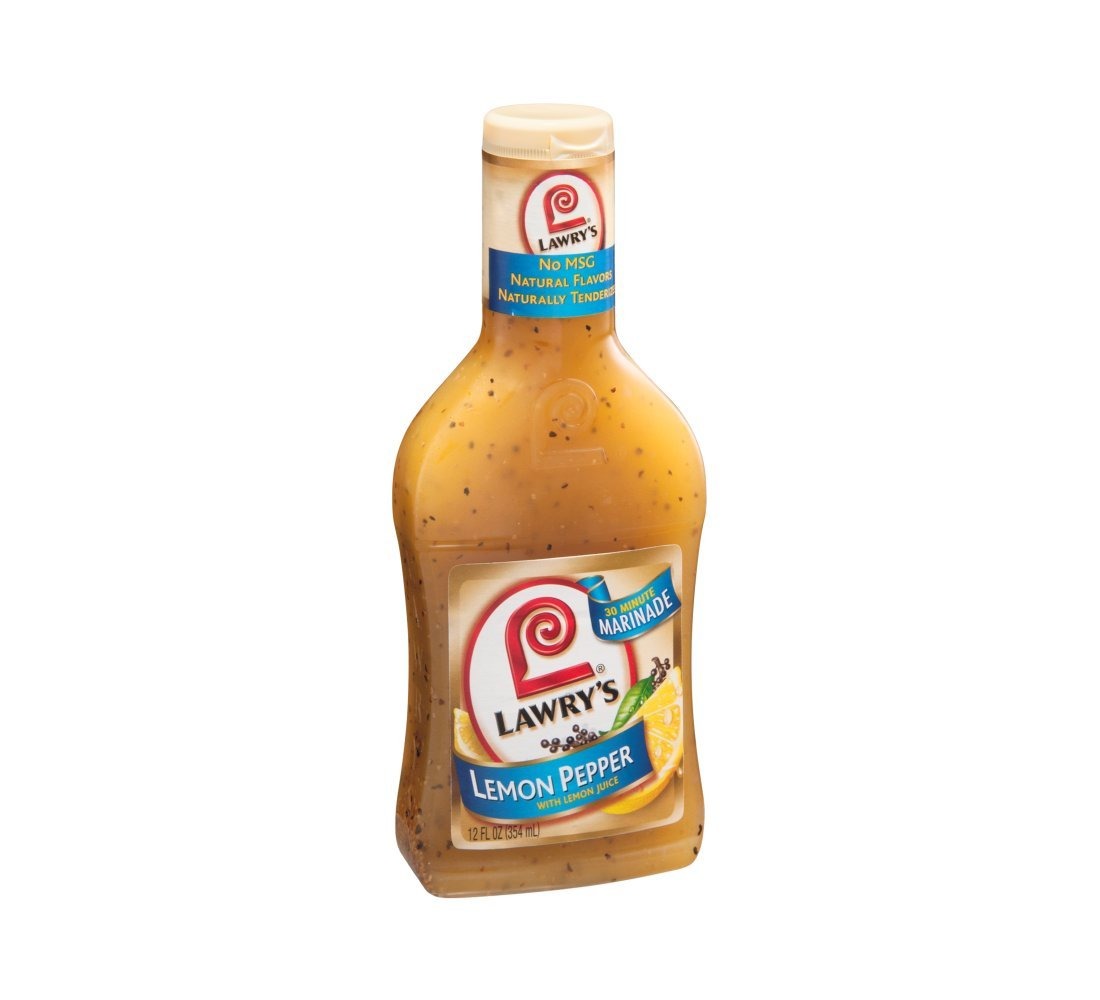
Item Name: Lawry's Marinade Lemon Pepper with Lemon Juice, 12-ounces (Pack of6)
Bullet Point 1: No msg.
Bullet Point 2: Natural flavors.
Product Description: Lawry's Lemon Pepper with Lemon Juice Marinade Sauce 12 oz (Pack of 6)
Value: 72.0
Unit: Ounce

Price: 5.53